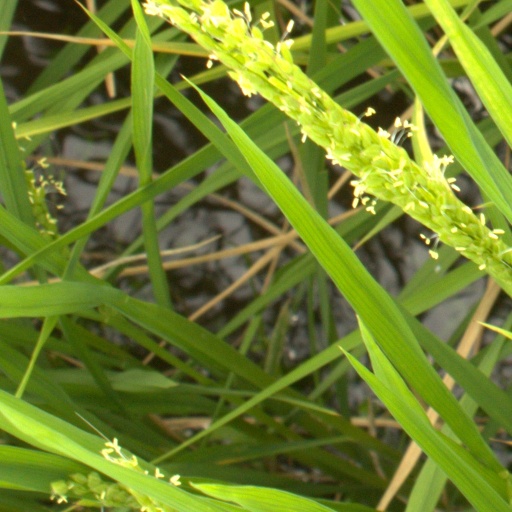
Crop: rice